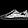
Label: Sneaker